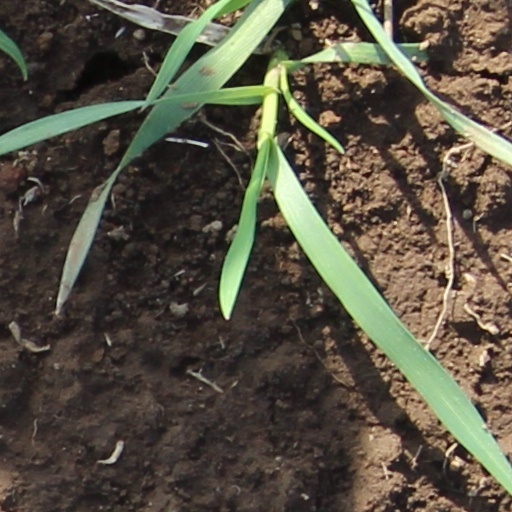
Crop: wheat